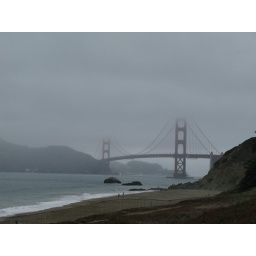
golden gate bridge shrouded in fog